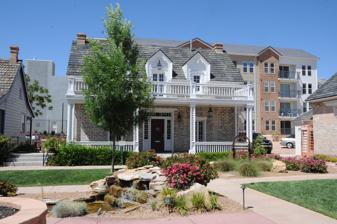
Building: Thomas Judd House
Country: United States of America
Year built: 1876
Historic place in Utah, United States United States historic place Thomas Judd House U.S. National Register of Historic Places Show map of Utah Show map of the United States Location 76 West Tabernacle Street rear, St. George, Utah Coordinates 37°06′32″N 113°35′04.5″W / 37.10889°N 113.584583°W / 37.10889; -113.584583 ( Thomas Judd House ) Area 1 acre (0.40 ha) Built 1876 ( 1876 ) Built by Thomas Judd Architectural style Dixie Dormer NRHP reference No. 78002710 Added to NRHP January 31, 1978 The Thomas Judd House is a historic house in St. George, Utah . It was built in 1876 for Thomas Judd, an immigrant from England who converted to the Church of Jesus Christ of Latter-day Saints in 1864 and settled in Southern Utah shortly after. Judd initially worked as the clerk of the Southern Utah Tithing Office , and he co-founded Woolley, Lund and Judd with Edwin Gordon Woolley and Robert C. Lund in October 1875. Judd returned to England as a missionary from 1876 to 1878, and he served as the bishop of the St. George First Ward from 1879 to 1896. The house was acquired by George E. Miles, another immigrant from England and convert to the LDS Church, in 1900. It has been listed on the National Register of Historic Places since January 31, 1978. The house was scheduled for demolition in 1986, but was saved by being moved in several pieces, from its original location at 269 South 200 East to an empty lot. The move severely damaged the house, but in 1991 it was restored. Now known as Green Hedge Manor, it sits at the rear of the property of Green Gate Village, at 76 West Tabernacle Street. References